Baby K (artist)

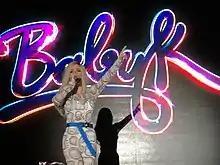
Baby K in 2019

Baby K (born Claudia Judith Nahum; 5 February 1983) is an Italian singer-songwriter and rapper. She is mainly known for her hits "Killer", recorded with Tiziano Ferro, and "Roma-Bangkok", a duet with Giusy Ferreri, which was the best-selling single of 2015 in Italy and the first video of hers to receive the Vevo certificate.